Julienne Salvat

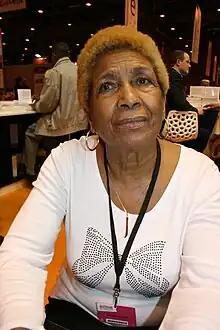
Julienne Salvat, 2011

Julienne Salvat (12 May 1932 – 11 March 2019) was a French teacher, poet, "Femme de lettres", and actress from Martinique who spent a large part of her career in Réunion. She was the recipient of the Silver Medal from the Société Académique ASL in 2010.